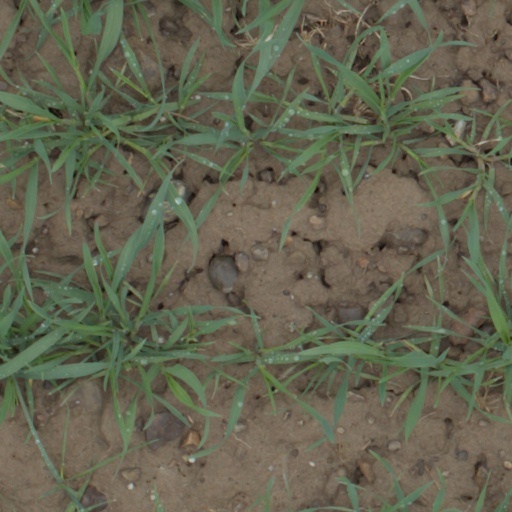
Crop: wheat